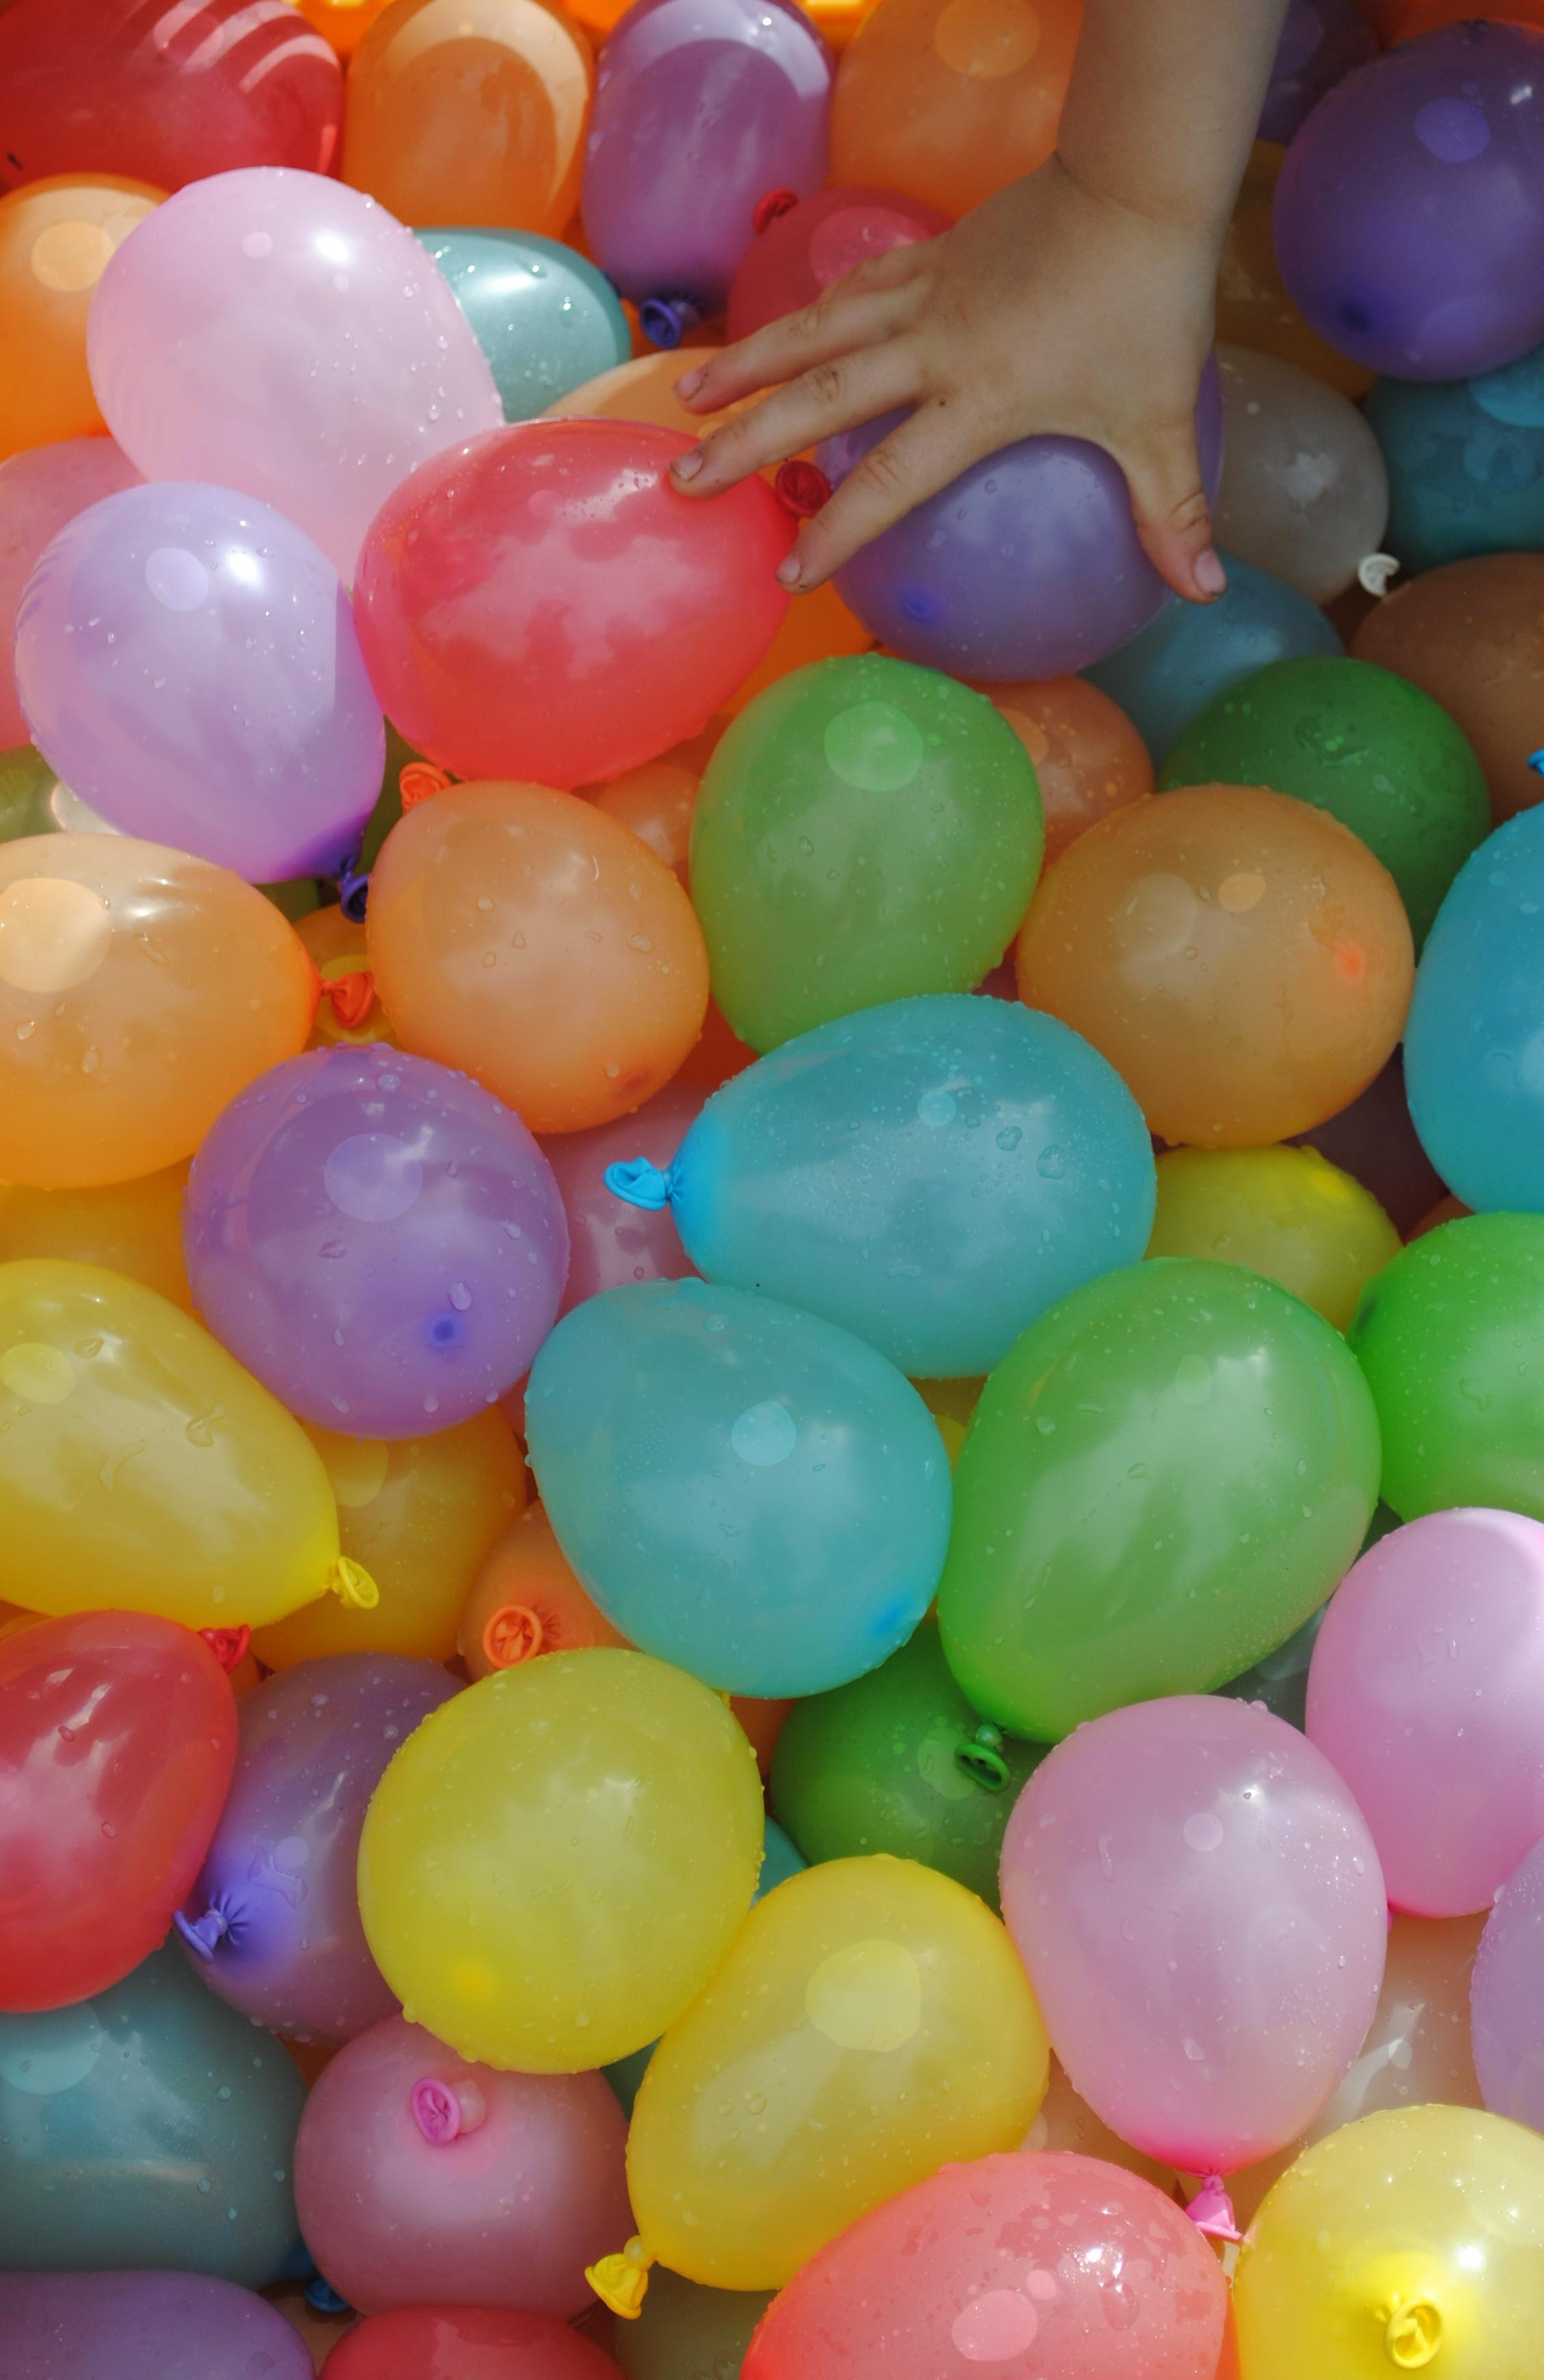
water, balloon, wet, food, color, colorful, dessert, toy, fun, balloons, birthday, water games, depth charges